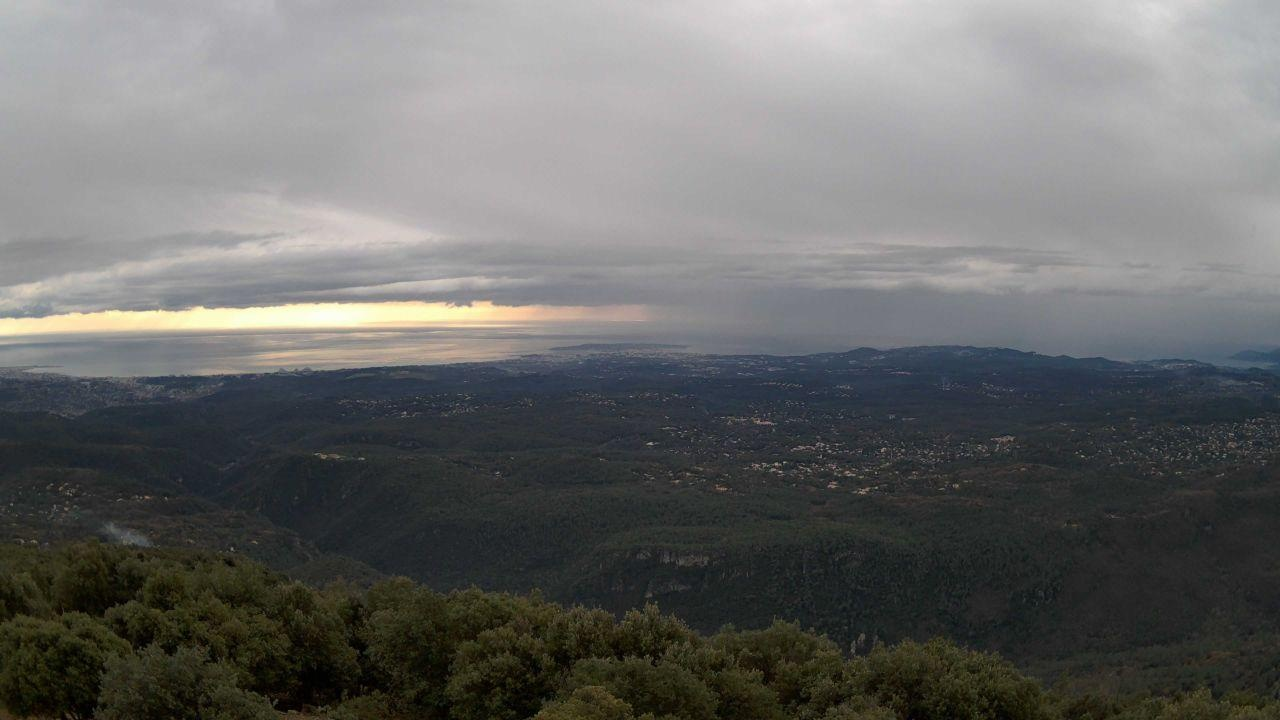
Fire: no
Smoke: yes